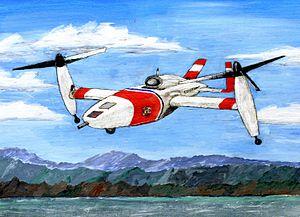
Le Eagle Eye est un drone de type ADAV, développé par la société Bell Helicopter, pour les US Coast Guard, les garde-côtes des États-Unis.